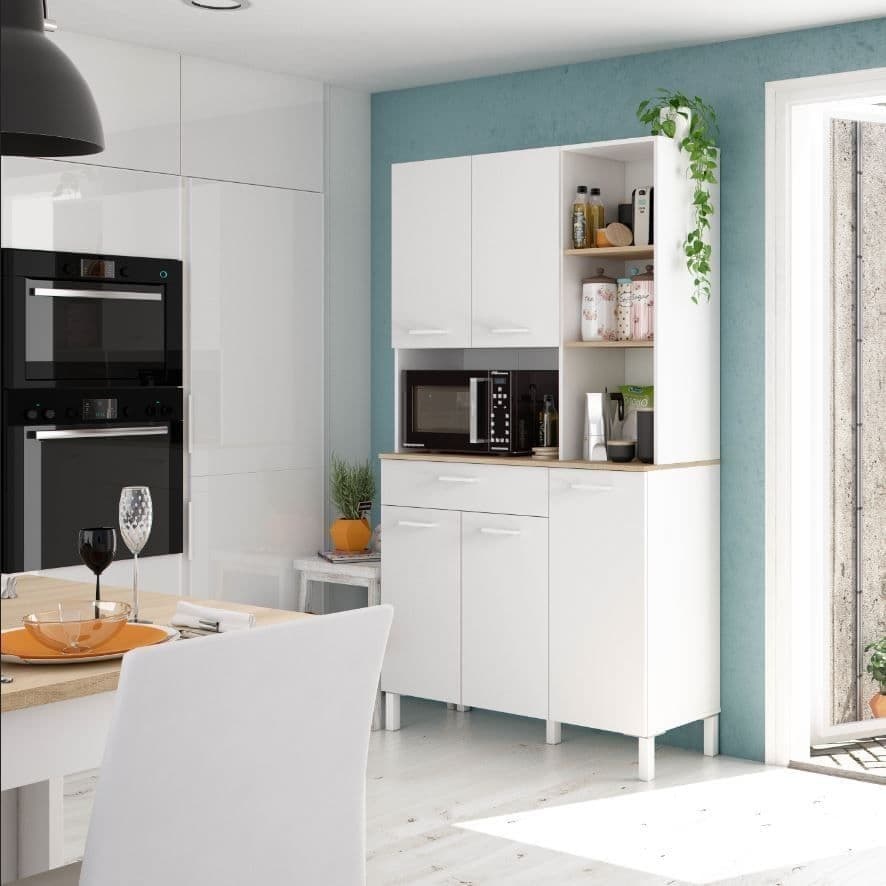
Ralis White & Oak Kitchen Cupboard - 5 Door
Brand: Amos Mann
The Ralis kitchen utility cupboard in white with oak effect worktops. This cupboard features 5 doors, 1 drawer and a hutch perfect to store your microwave. White And Oak Effect 5 Doors 1 Drawer Hutch Included Microwave Not Included H 186cm W 108cm D 40cm
Category: Furniture > Cabinets & Storage > Kitchen Cabinets > Hutch-Style Kitchen Cabinets